Eisenach Charterhouse

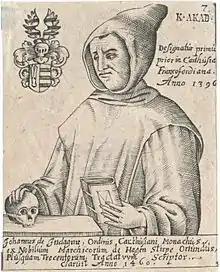
Johannes de Indagine

Eisenach Charterhouse is a former charterhouse, or Carthusian monastery, in Eisenach in Thüringia, Germany, founded in 1378 and suppressed in 1525.